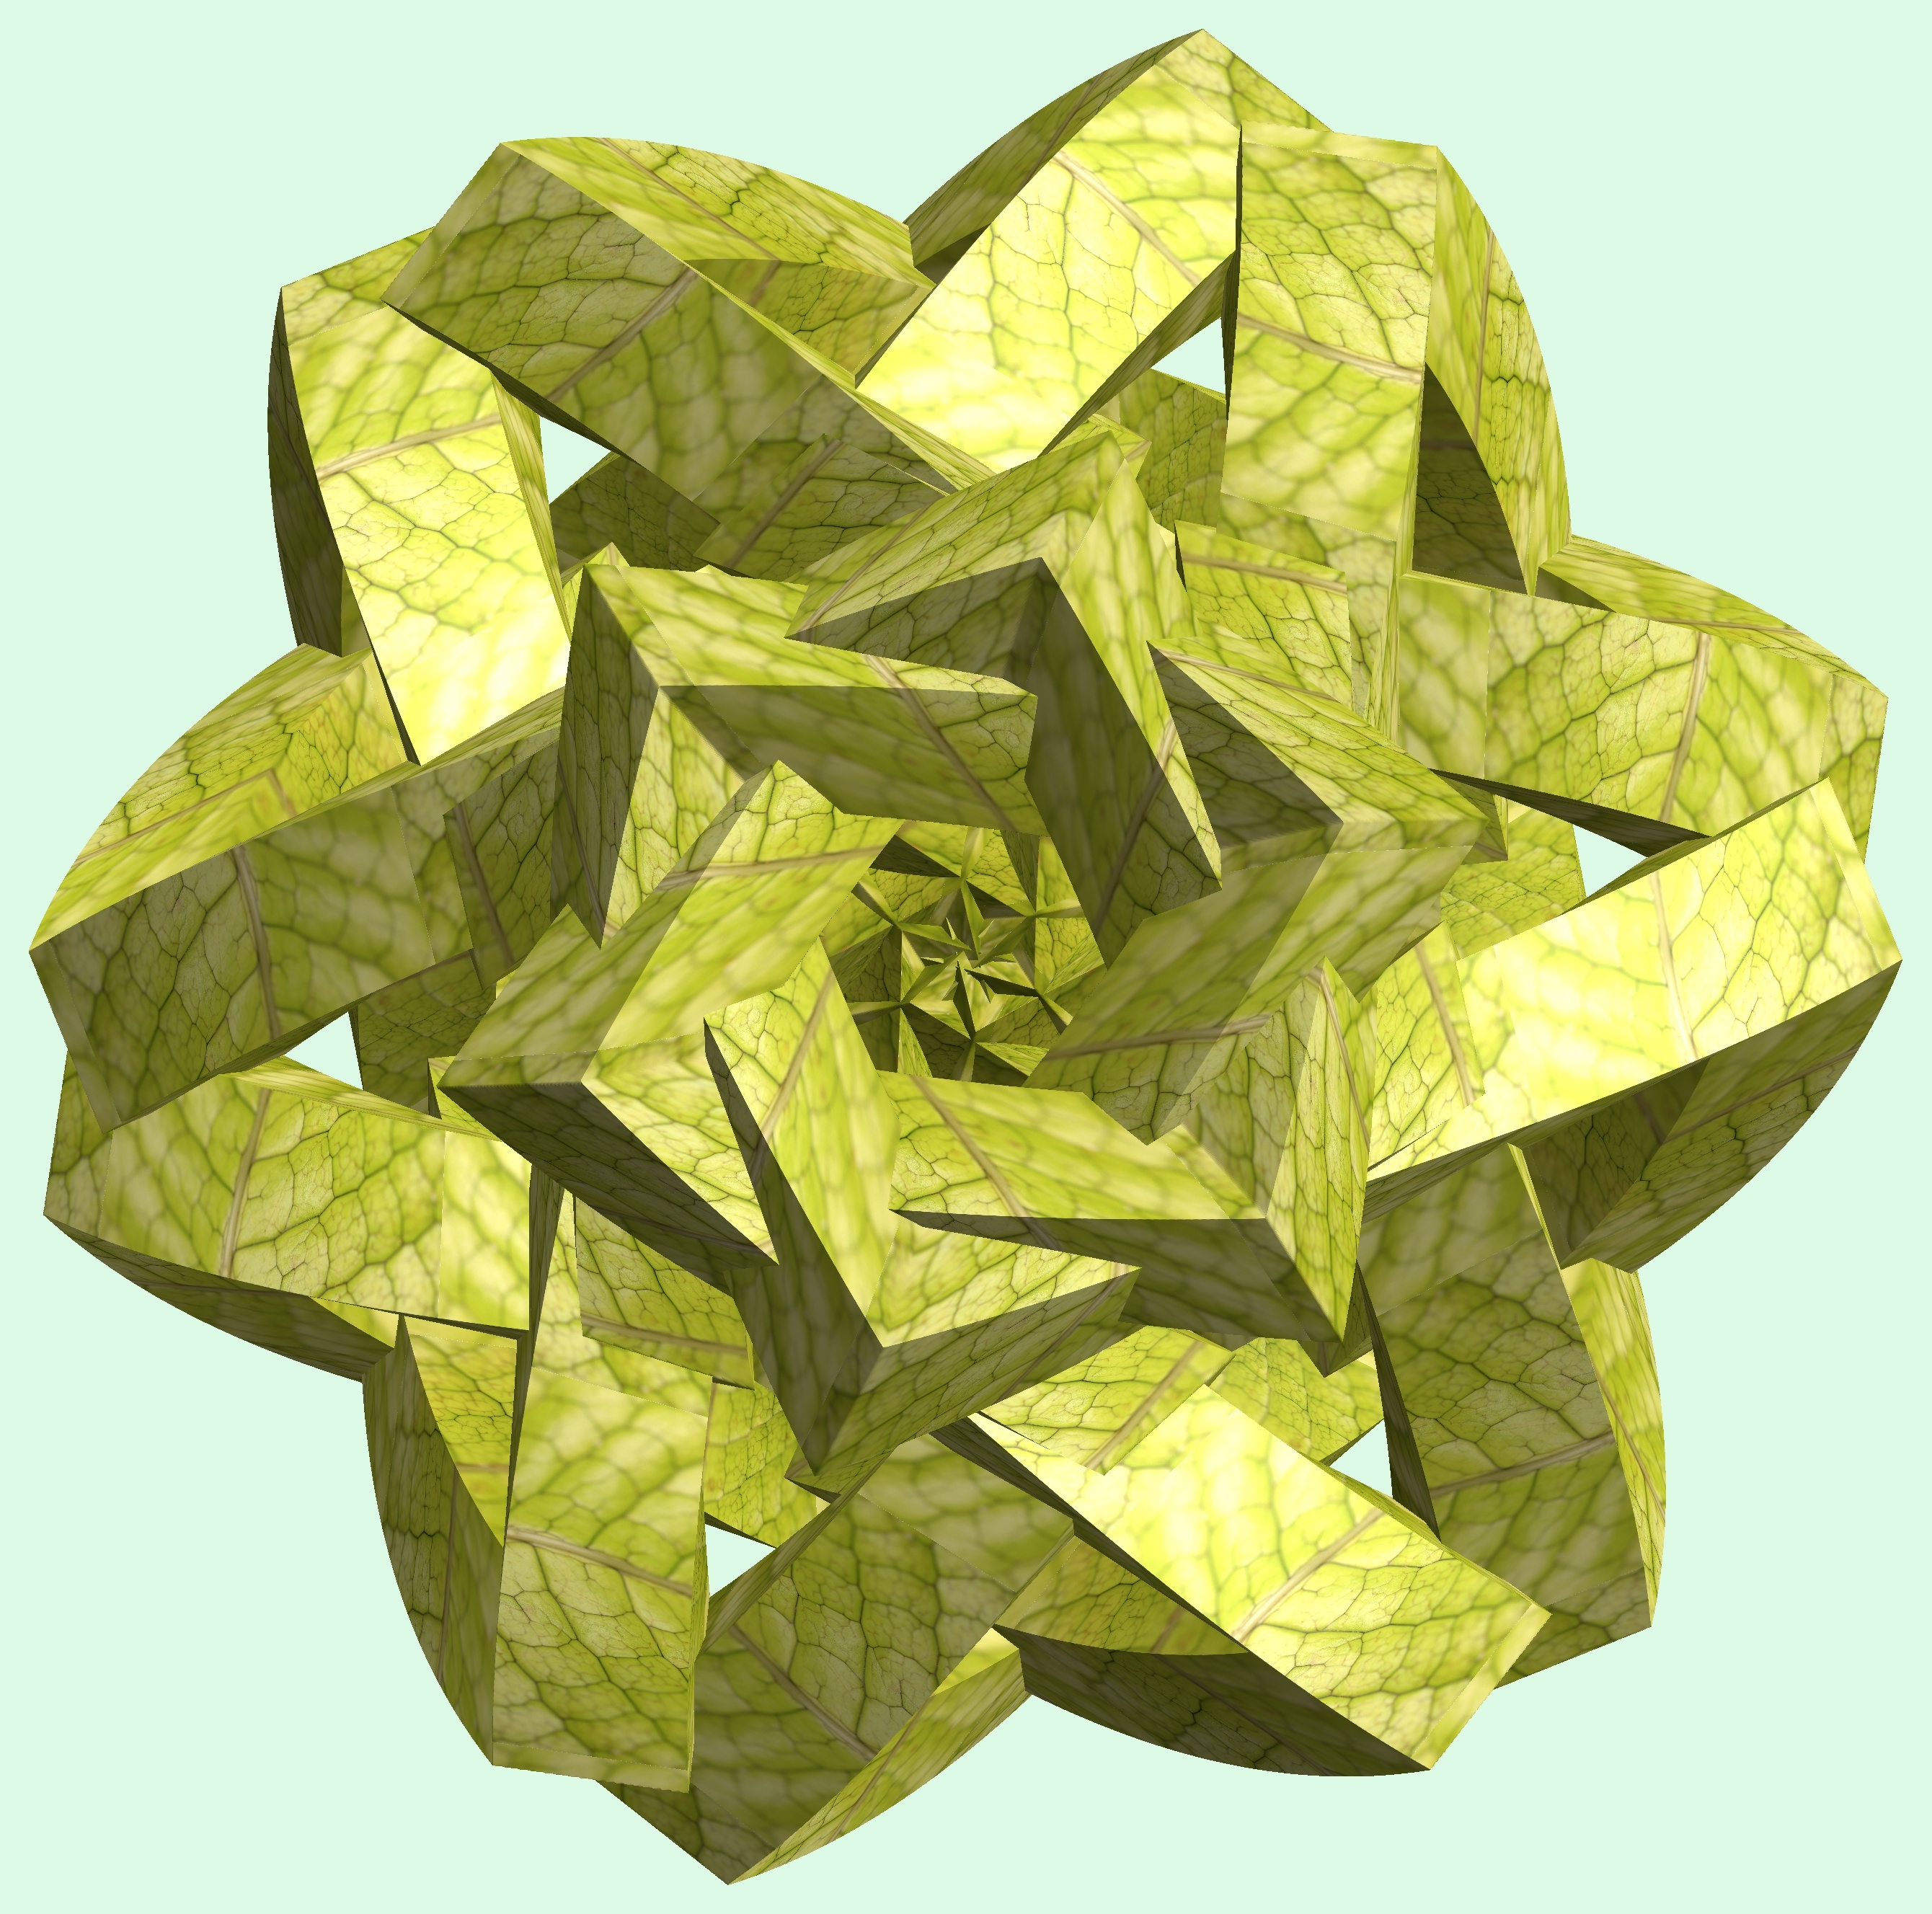
structure, plant, texture, leaf, flower, pattern, food, herb, produce, vegetable, yellow, cool image, figure, design, symmetry, 3d, graphic, 5, 4, torus, mathematica, cg, parametricplot3d, code, program, algorithm, abstruct, mapping, flowering plant, land plant